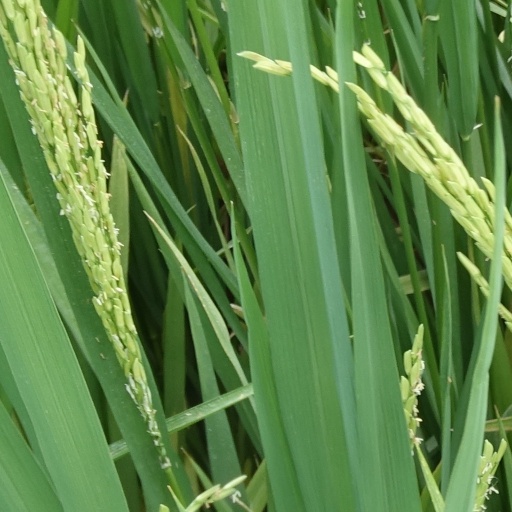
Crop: rice